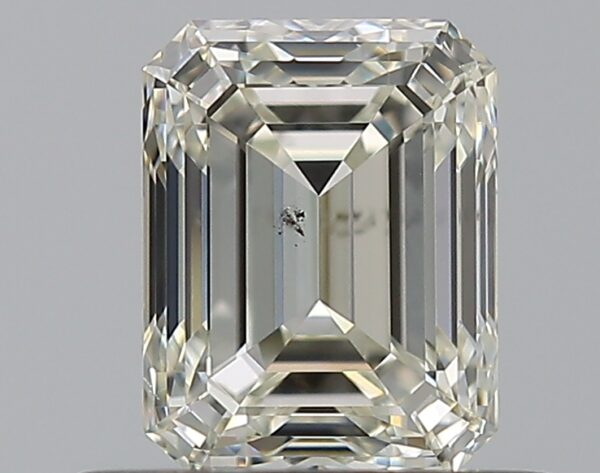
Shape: emerald
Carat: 0.7
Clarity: SI1
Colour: K
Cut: GD
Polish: EX
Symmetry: EX
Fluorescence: N
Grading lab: GIA
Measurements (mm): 5.53 x 4.25 x 3.05